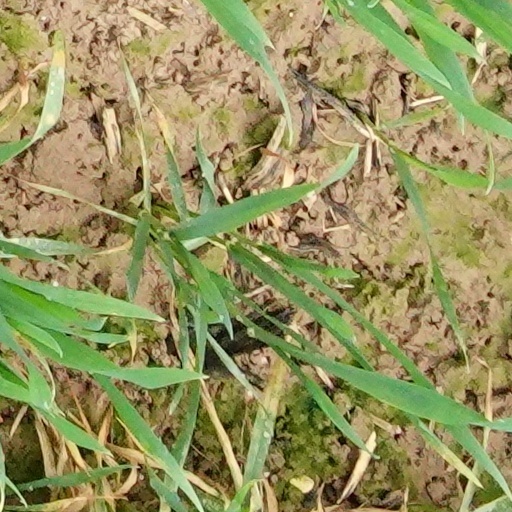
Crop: wheat